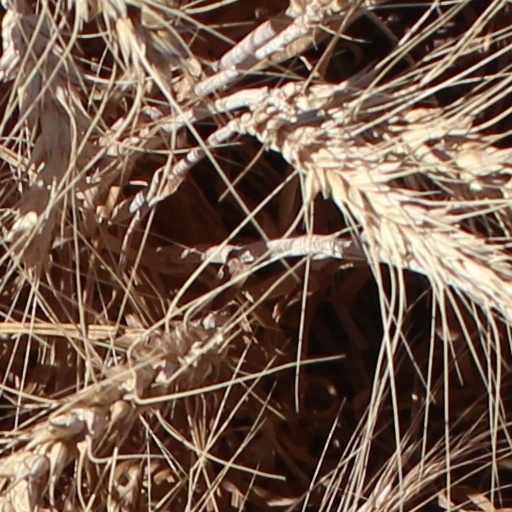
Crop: wheat